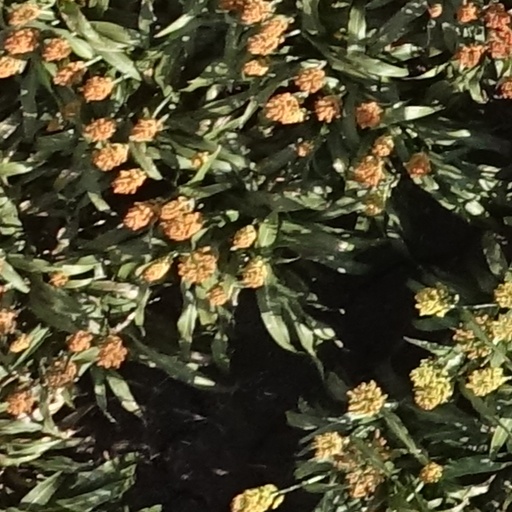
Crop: sorghum